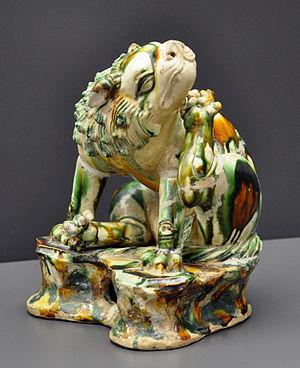
Les figurines funéraires de la dynastie Tang sont des figures en terre cuite de personnes et d'animaux fabriquées sous la dynastie Tang comme éléments de mobilier funéraire à placer dans les tombes. On croyait que les choses représentés deviendraient disponibles pour le service du défunt dans l'au-delà. Les figures sont faites de céramique moulée avec de la couleur généralement ajoutée, bien que souvent sur une partie seulement de la figure et pas obligatoirement selon des modes naturalistes. Là où la coloration se trouvait dans la peinture, elle n'a souvent pas survécu, mais dans de nombreux cas, il s'agissait de glaçure sancai, qui a généralement bien résisté.